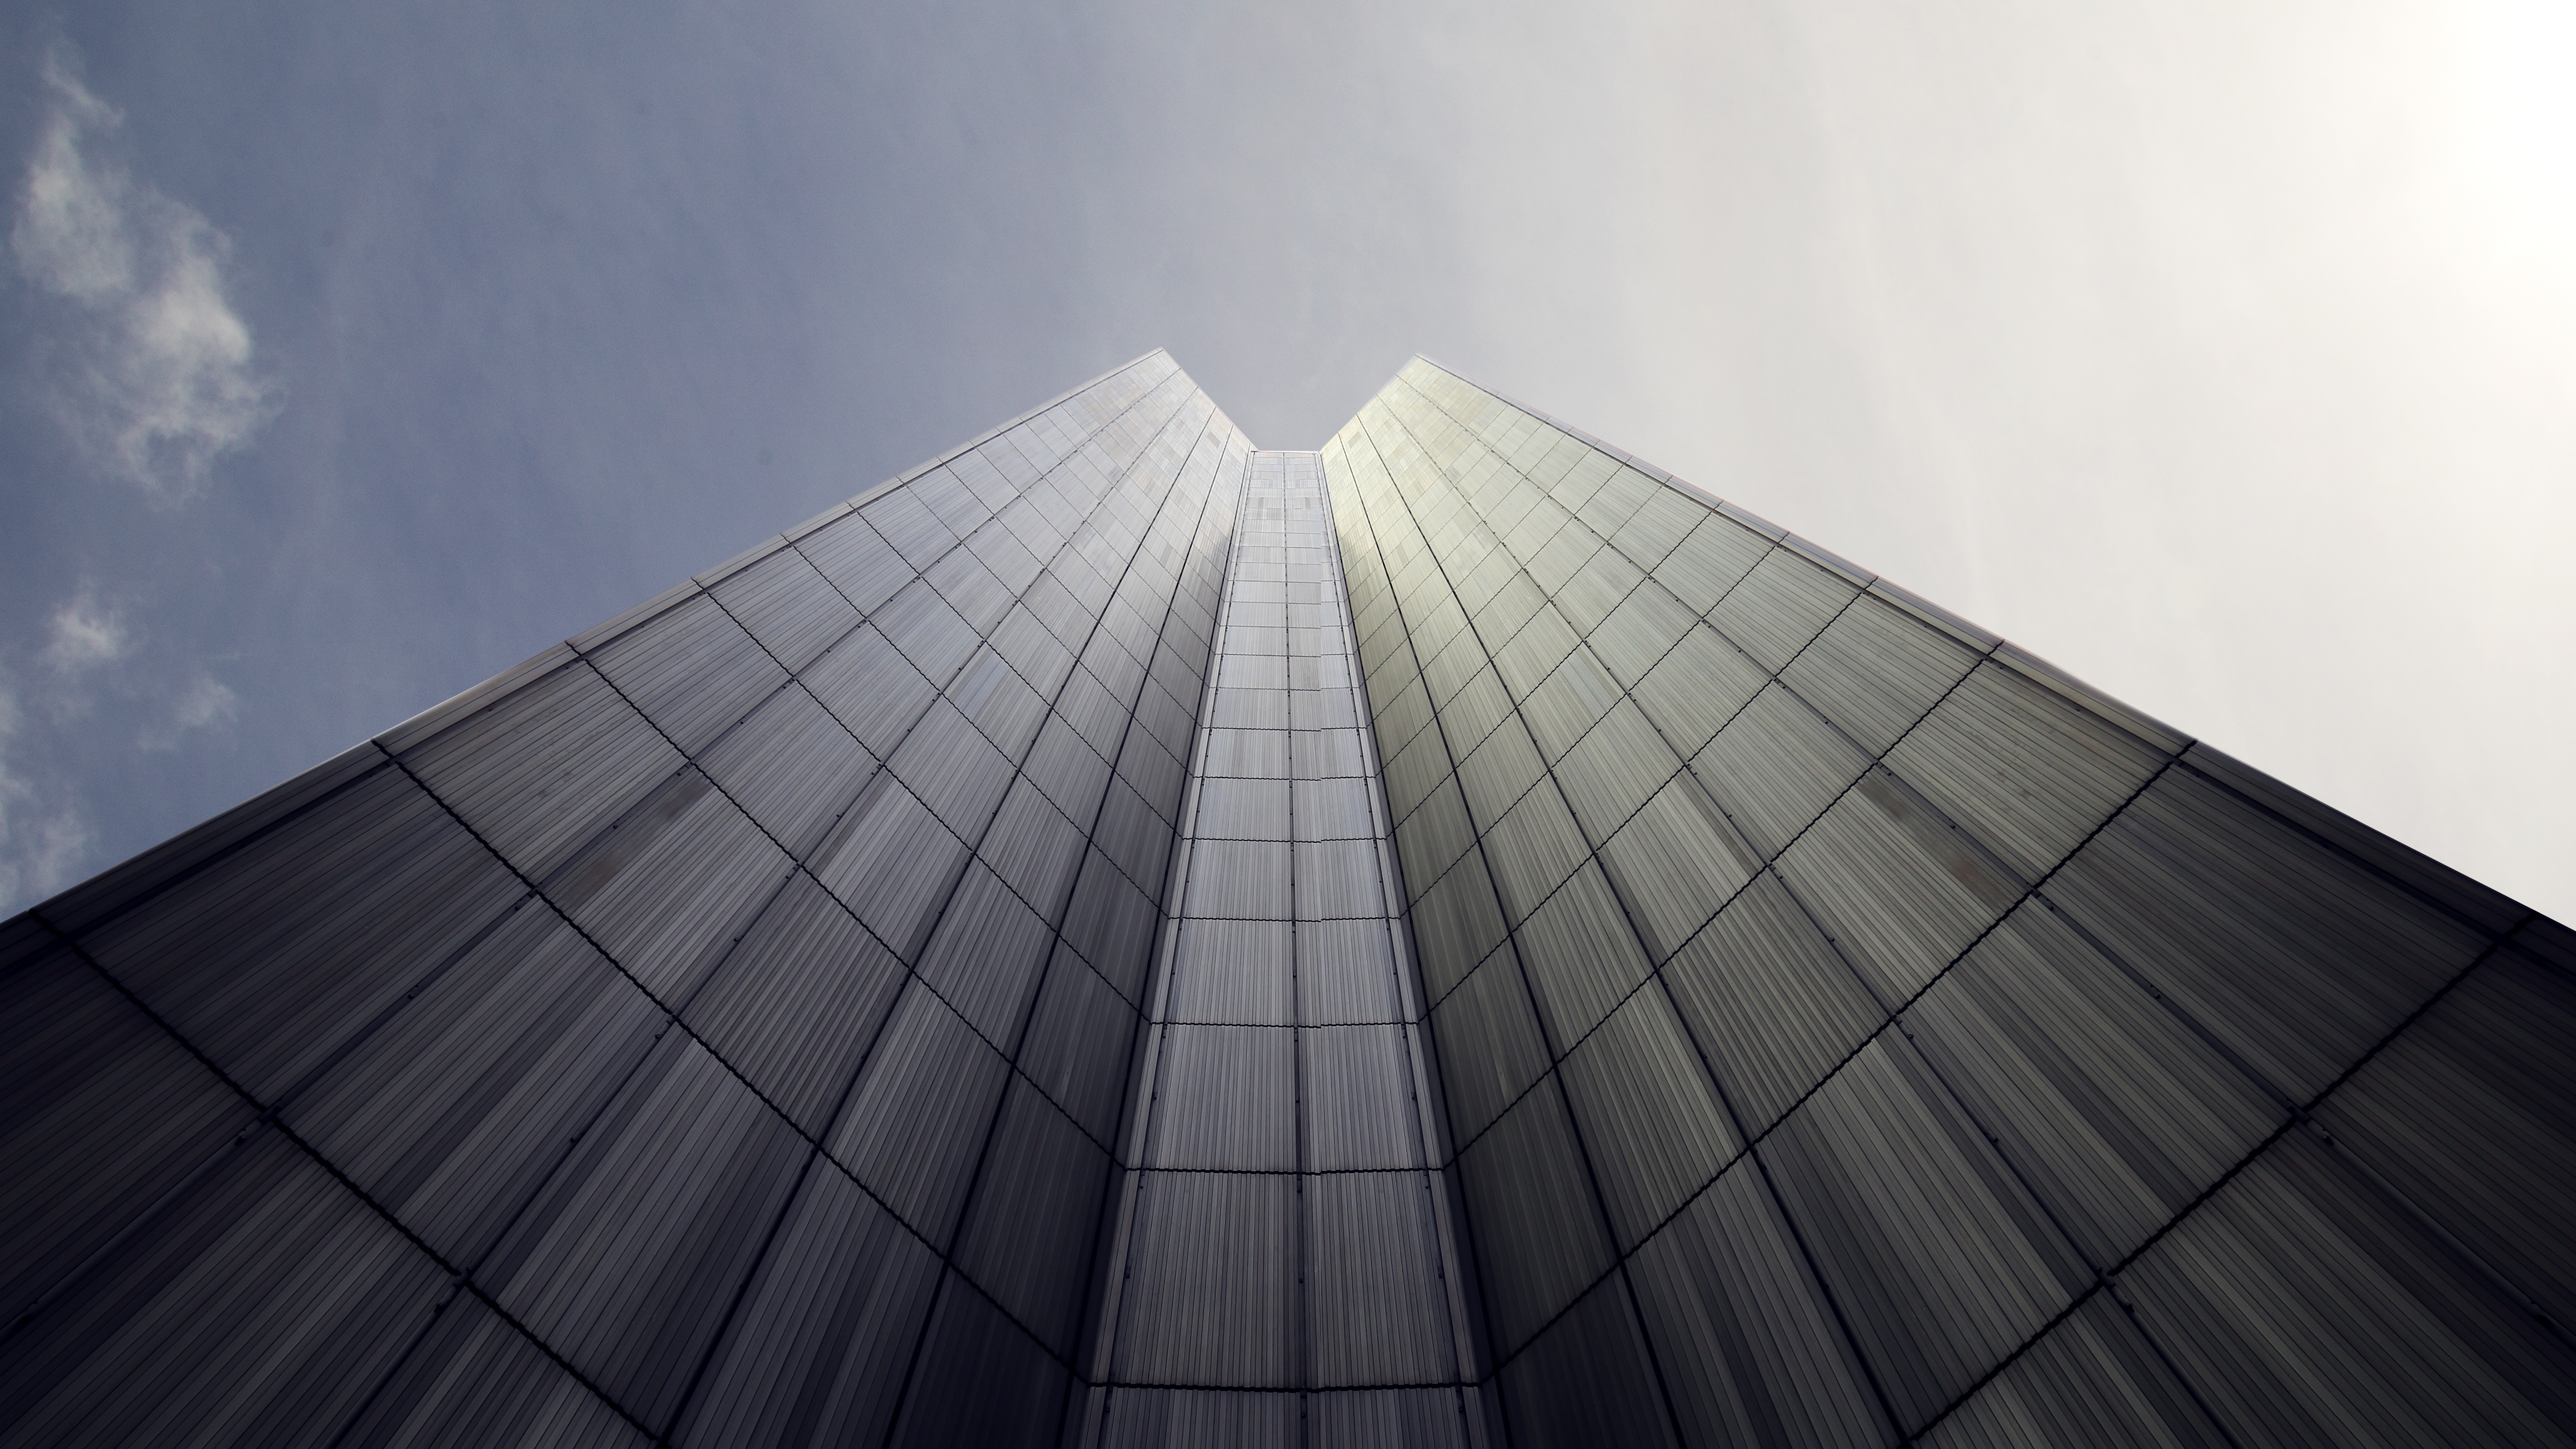
light, architecture, sky, skyline, sunlight, skyscraper, cityscape, line, reflection, tower, landmark, facade, tower block, symmetry, vertical, shape, daylighting, atmosphere of earth